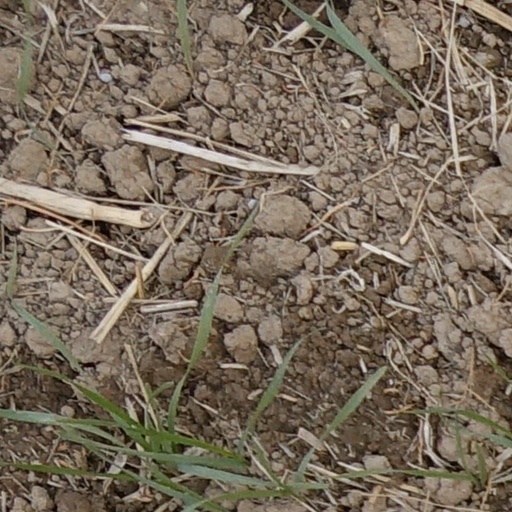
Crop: wheat